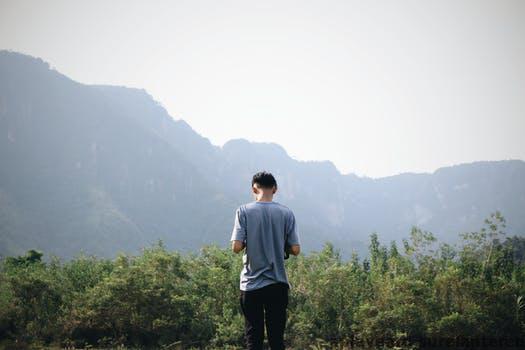
Label: Watermark